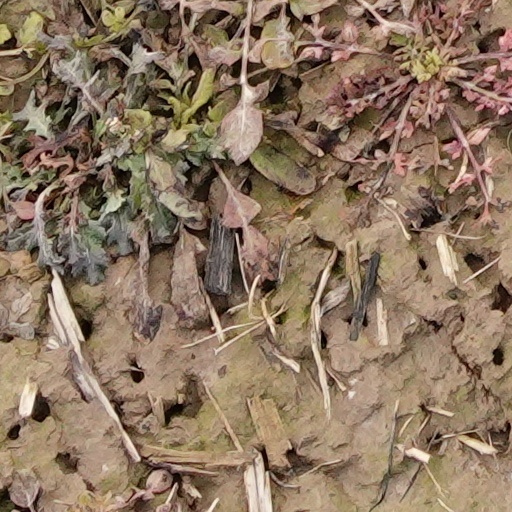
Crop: wheat